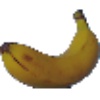
Label: Banana 1